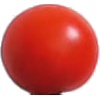
Label: Tomato Cherry Red 1